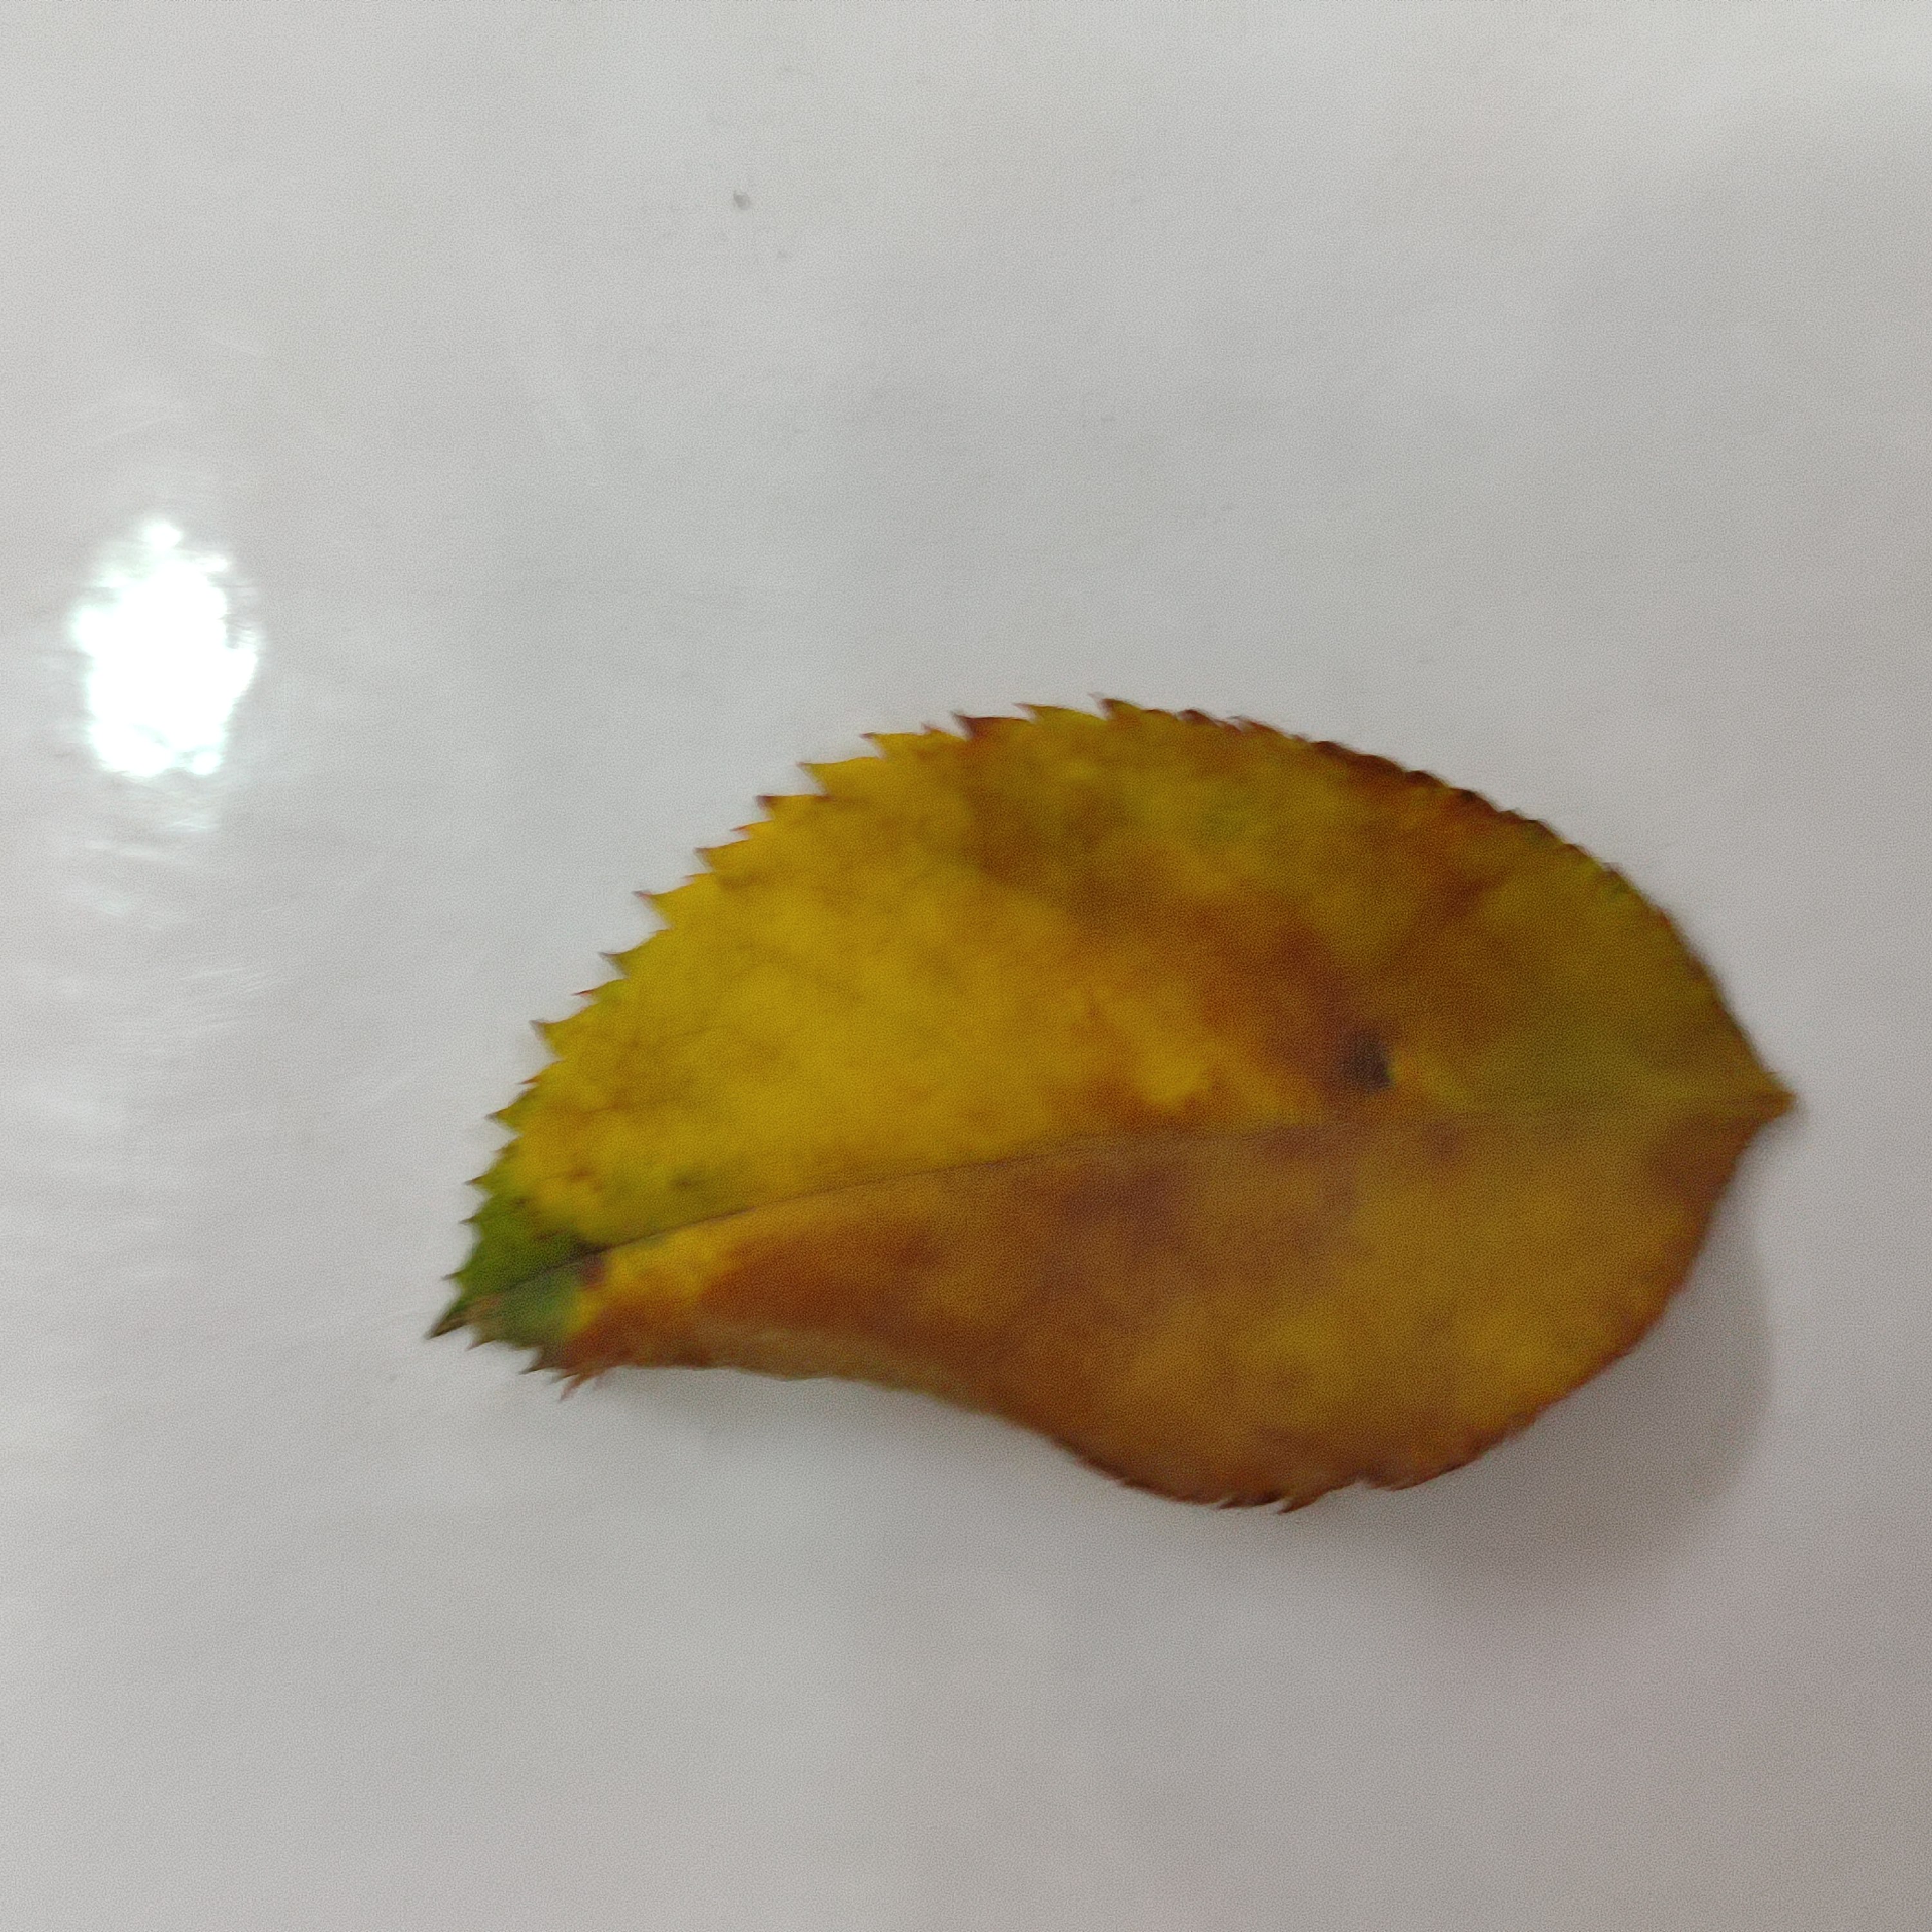
Label: Yellow Mosaic Virus